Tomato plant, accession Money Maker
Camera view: vertical (180 deg); turntable rotation: 120 degrees
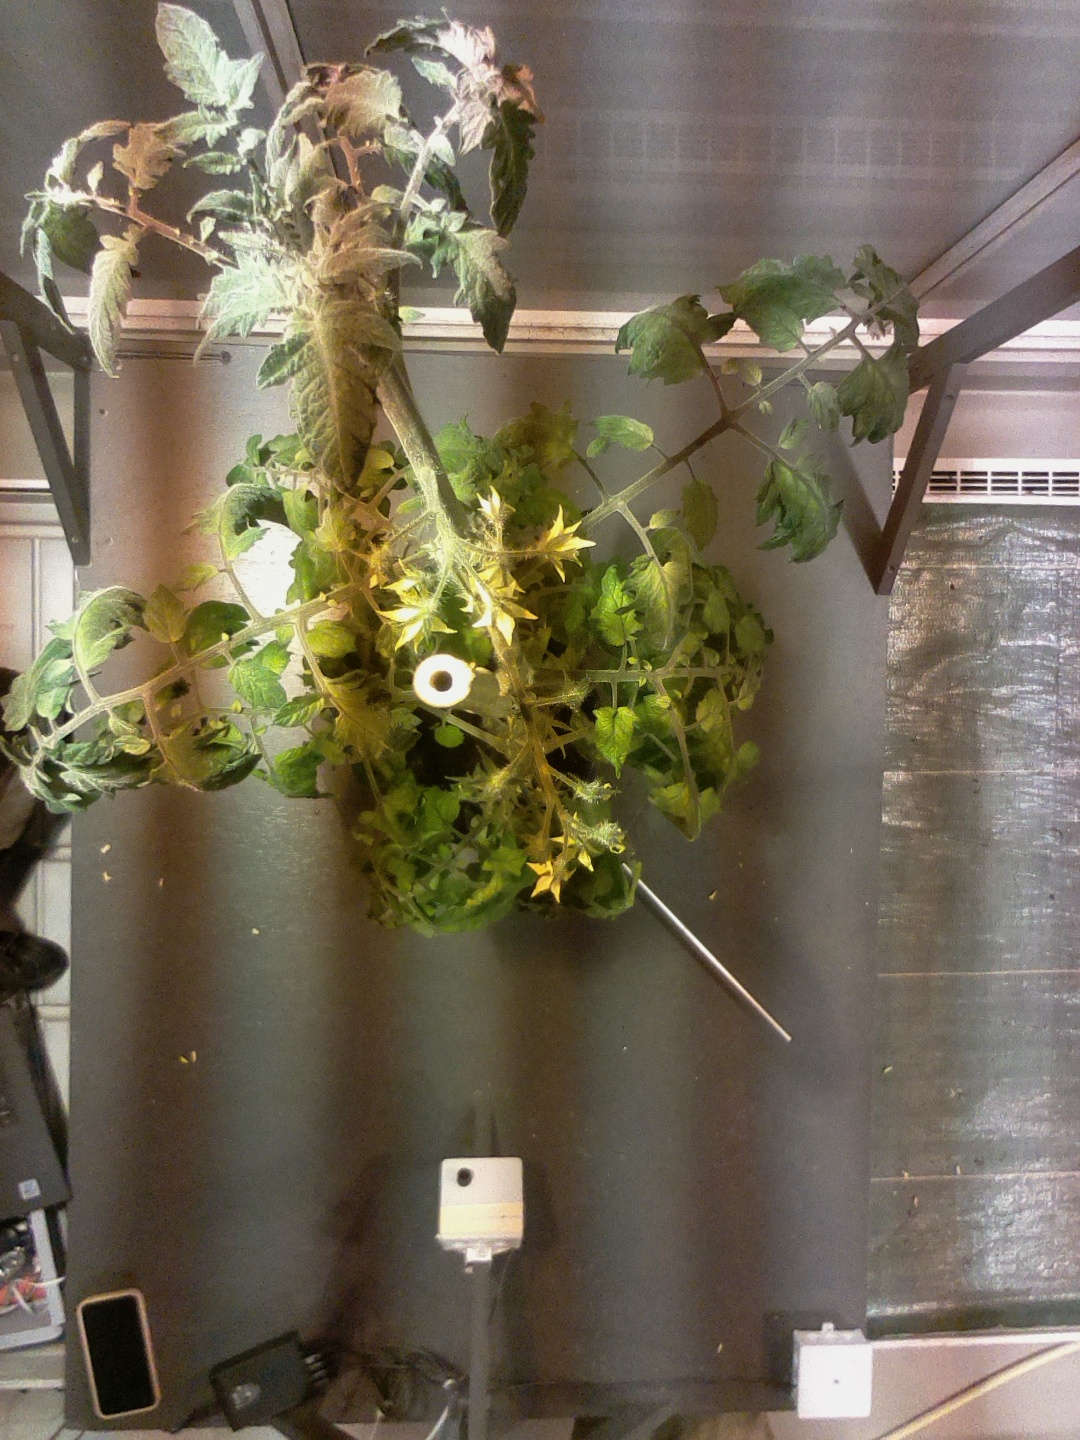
BBCH growth stage 69: End of flowering, 90%-100% of flowers open, more petals falling